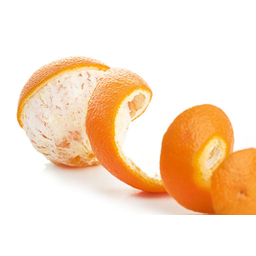
Label: trash